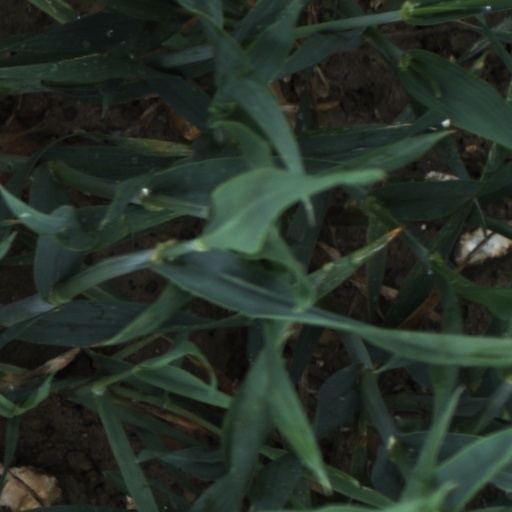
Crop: wheat